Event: Nepal Earthquake
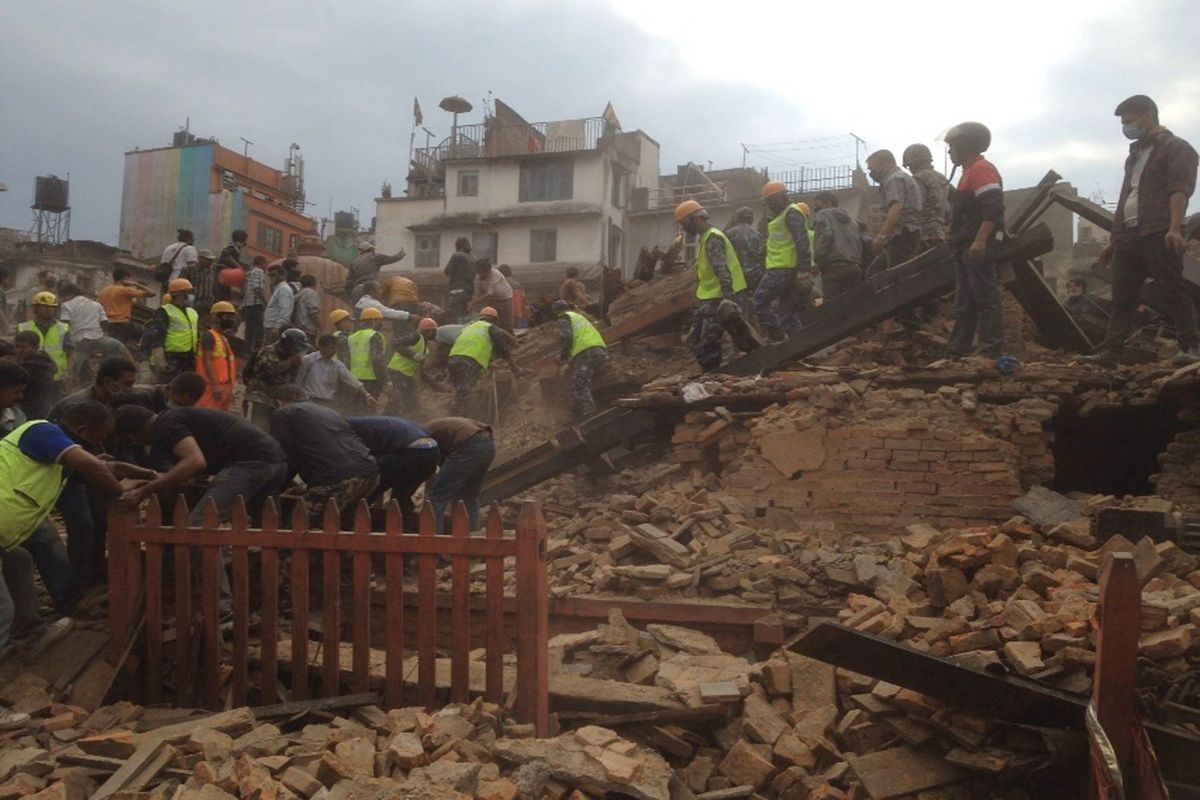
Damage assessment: no_damage